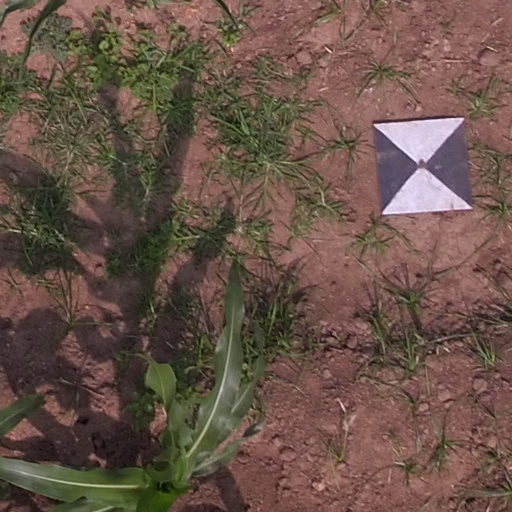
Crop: maize; corn